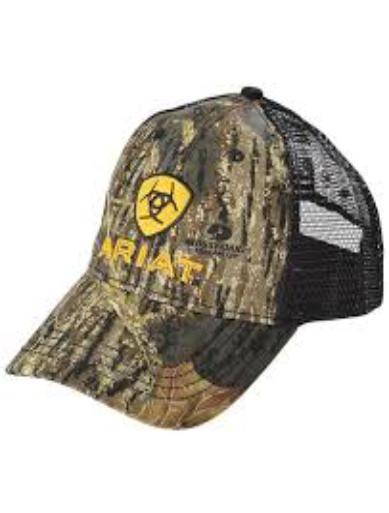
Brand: Ariat
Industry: Clothes